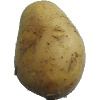
Label: white_potato